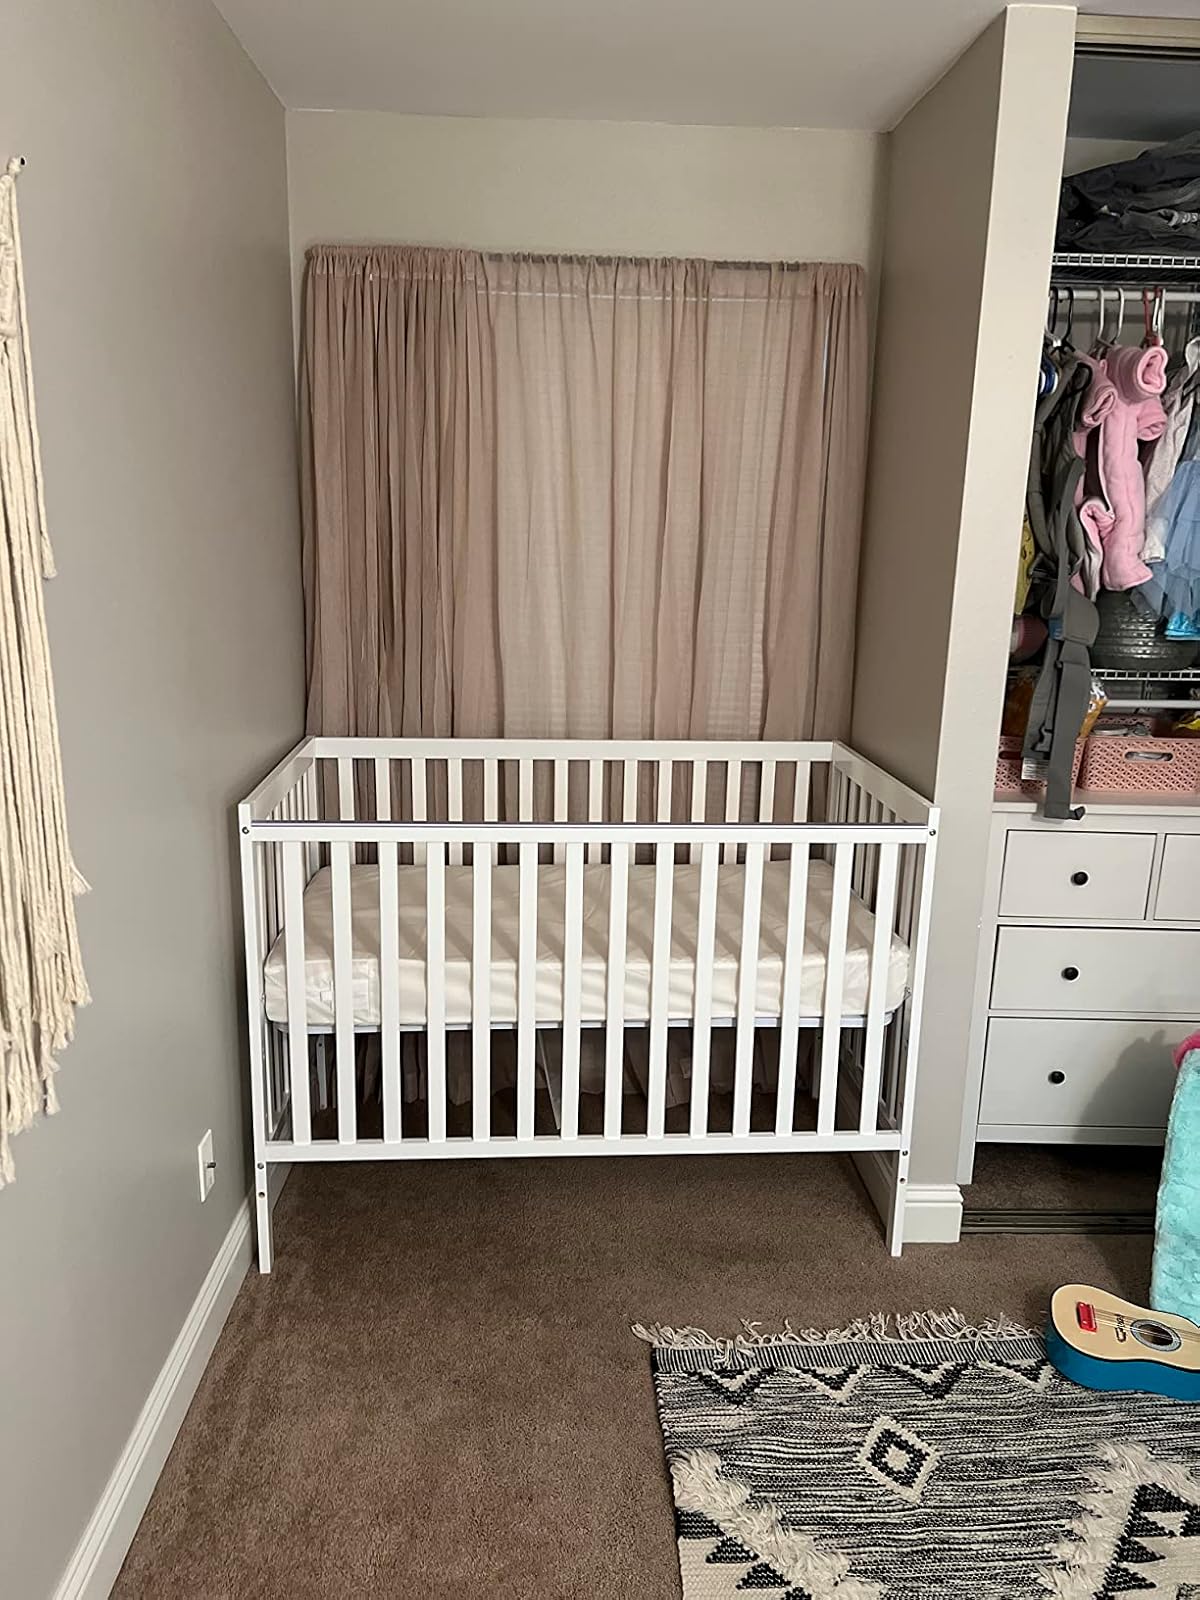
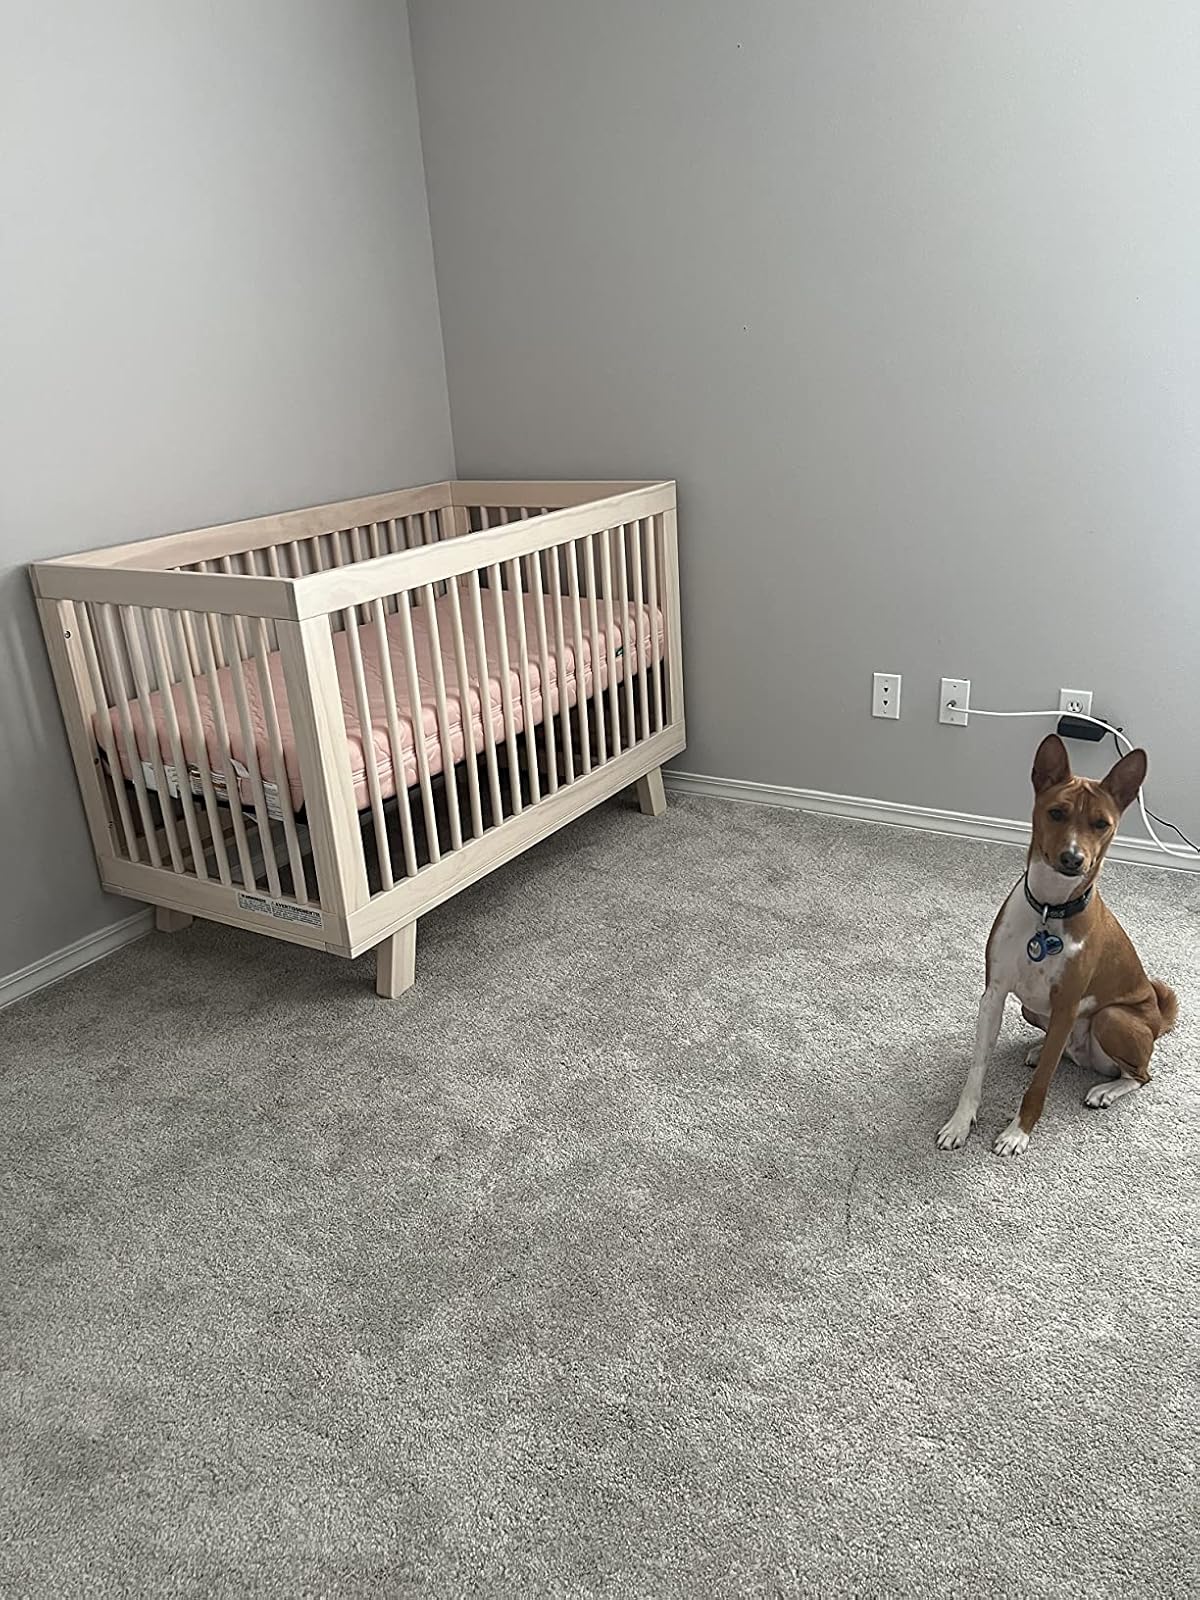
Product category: products_crib
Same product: no